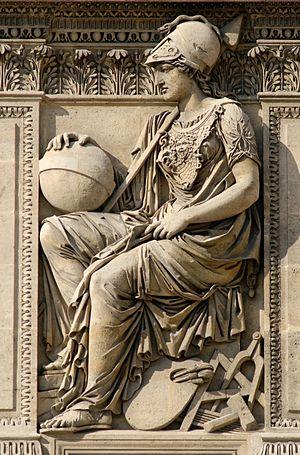
Athéna par Philippe-Laurent Roland, 1806. Relief à droite de la fenêtre centrale de la partie droite de la façade Ouest de la cour Carrée, palais du Louvre, Paris. Philippe-Laurent Roland